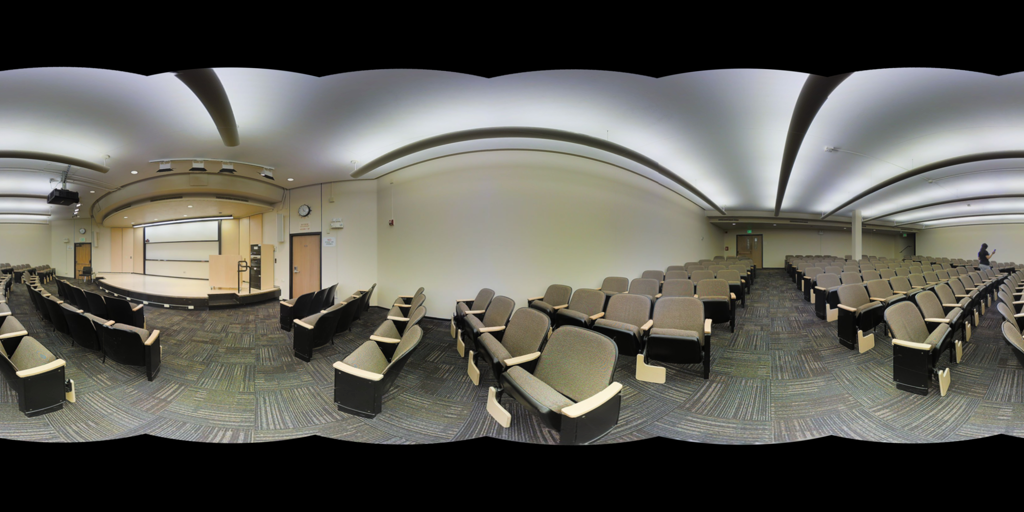
Referred object: person